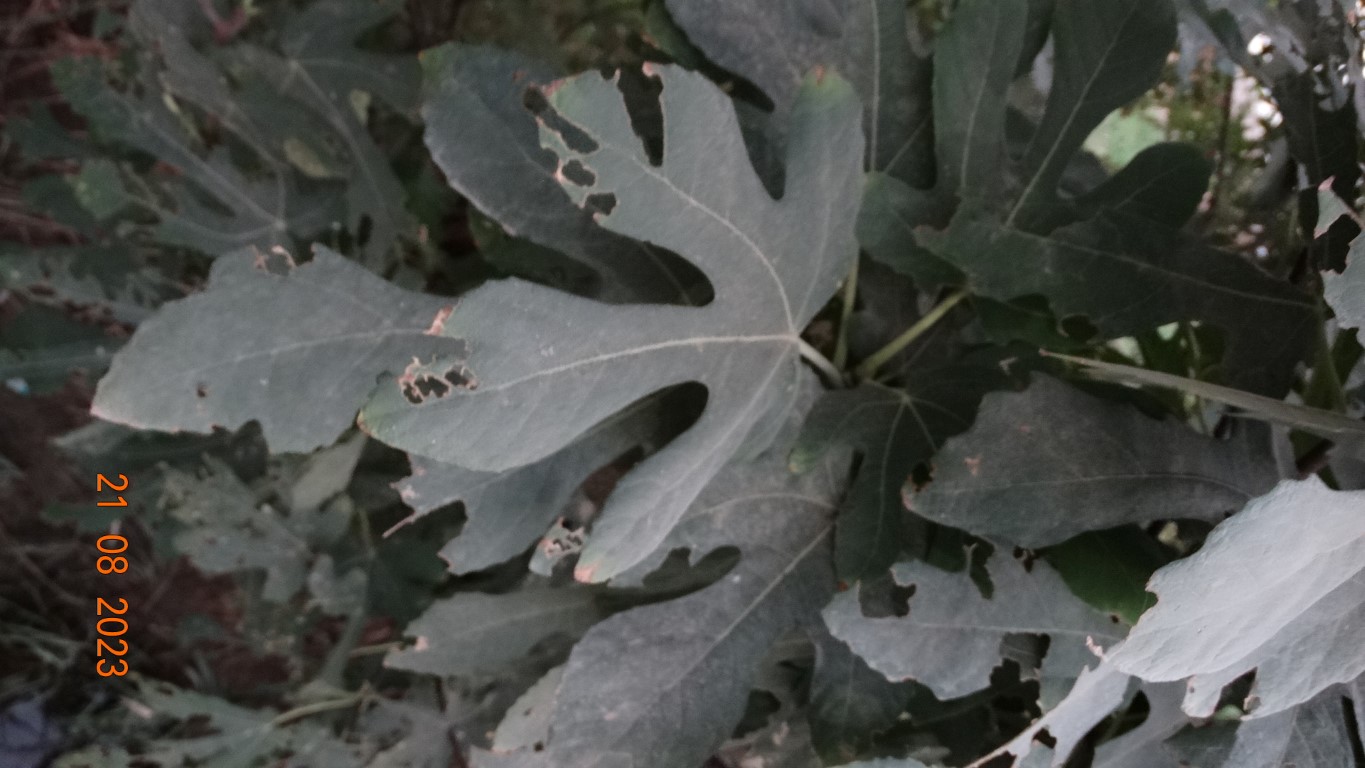
Label: infected